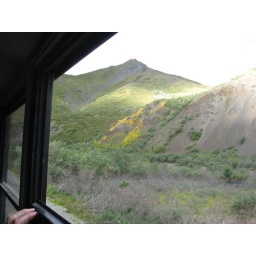
I know hard to see but they are there. The yellow trees are a sign of fall in Denali